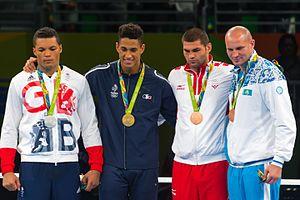
L'épreuve masculine de boxe des poids super-lourds des Jeux olympiques de 2016 de Rio de Janeiro se déroule au Pavillon 6 du Riocentro du 9 au 21 août 2016.